Christina of the Isles

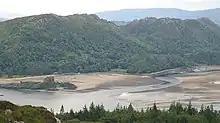
Eilean Tioram, the tidal island upon which sits Castle Tioram, is first attested in Christina's charter to Artúr.

Ruaidhrí appears to be identical to the Clann Ruaidhrí dynast—styled "King of the Hebrides"—who lost his life in the service of the Bruce campaign in Ireland in 1318. Although Ruaidhrí seems to have ensured the continuation of his kindred by formally coming to terms with Robert and campaigning in Ireland with the latter's brother, there is evidence indicating that the Clann Ruaidhrí inheritance was contested by Christina after his demise. At the time of his death, Ruaidhrí's son, Raghnall, may well have been under age, and it is apparent that Christina and her confederates again attempted to seize control of the inheritance. Although she is recorded to have resigned her claimed rights to a certain Artúr Caimbéal at some point after Ruaidhrí's death, it is clear that Raghnall succeeded in securing the region, and was regarded as the chief of Clann Ruaidhrí by most of his kin.